Hohenzollernplatz (Berlin U-Bahn)

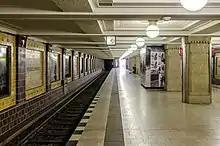
Platform of the station

Hohenzollernplatz is a Berlin U-Bahn station located in the Wilmersdorf district on the line.